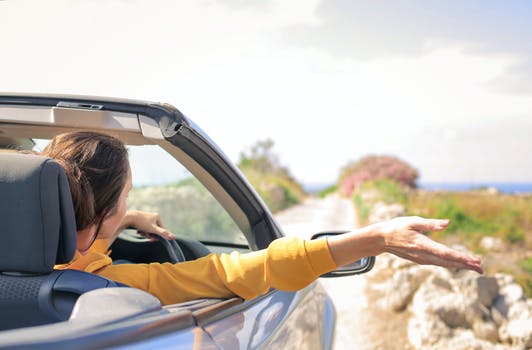
Label: No Watermark